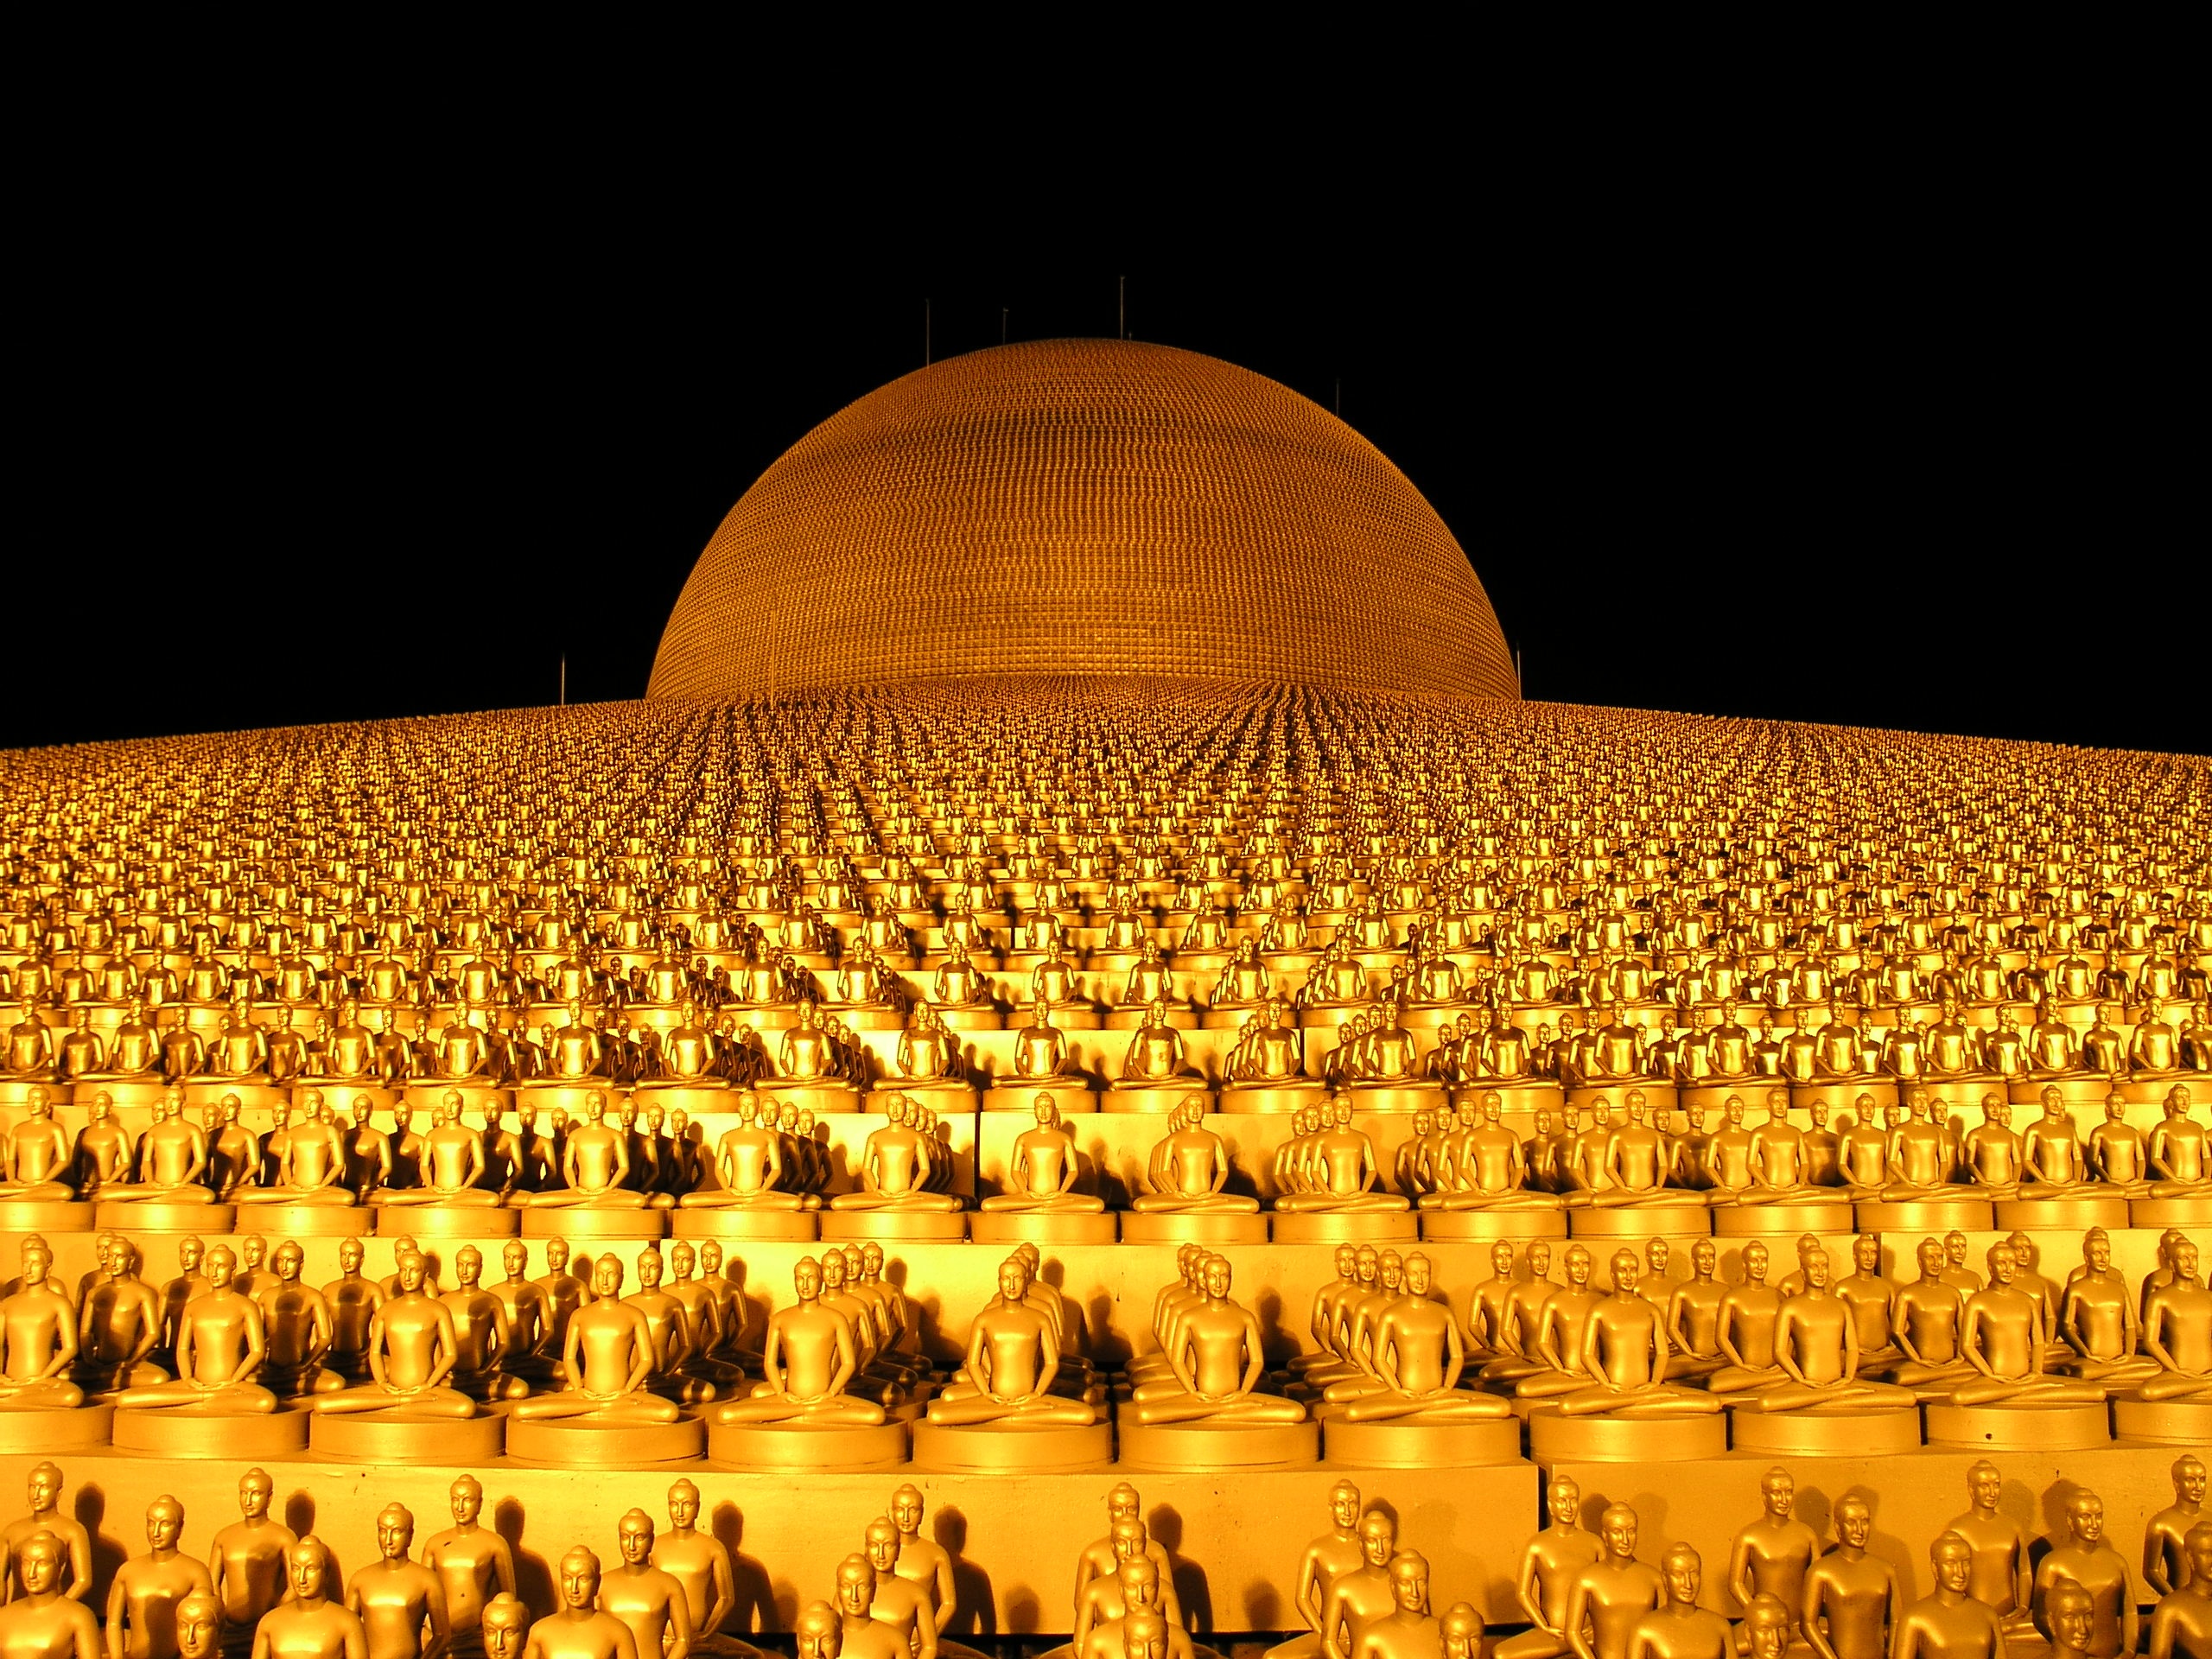
light, sky, night, monument, buddhism, religion, landmark, lighting, place of worship, thailand, gold, temple, statues, light fixture, sphere, buddha, million, tourist attraction, dome, thai, pagoda, wat, buddhists, dhammakaya pagoda, phra dhammakaya, more than, budhas, dhammakaya movement